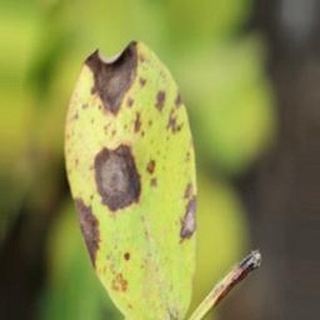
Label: groundnut_late_leaf_spot